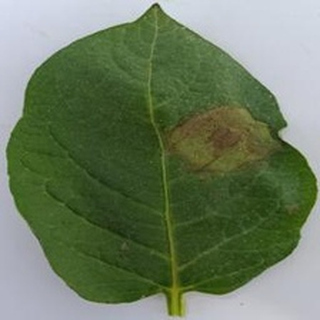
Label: potato_late_blight